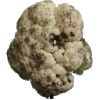
Label: Cauliflower 1